Ed Stevens (baseball)

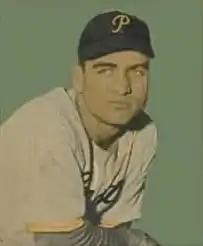
Stevens' 1949 Bowman Gum baseball card

Edward Lee "Big Ed" Stevens (January 12, 1925 – July 22, 2012) was a first baseman in Major League Baseball who played from 1945 through 1950 with the Brooklyn Dodgers and Pittsburgh Pirates. Listed at 6' 1", 190 lb., he batted and threw left-handed.